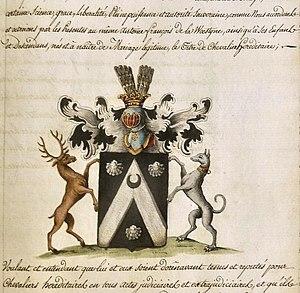
Une lettre patente était sous l'Ancien Régime une sorte d'acte législatif émis par le souverain, rendant public et opposable à tous un privilège, c'est-à-dire un droit, attaché à un statut, un bien matériel ou immatériel ou son exploitation.
Les Archives générales du Royaume, constituent le siège central des Archives de l'État. Situées à la rue de Ruysbroeck à Bruxelles, à cinq minutes à pied de la gare centrale et de la place du Sablon, elles conservent en leurs murs plus de 70 kilomètres d'archives et de livres.